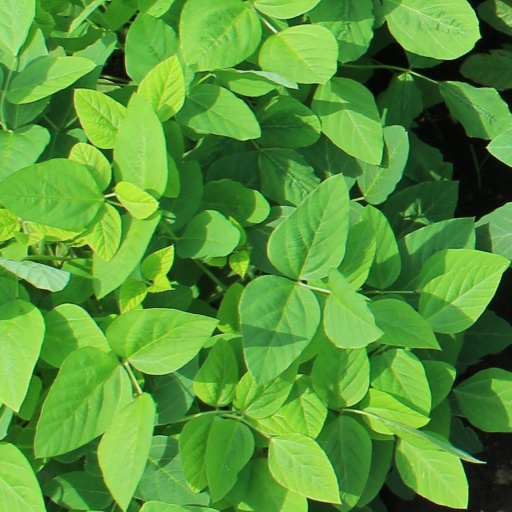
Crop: soybean